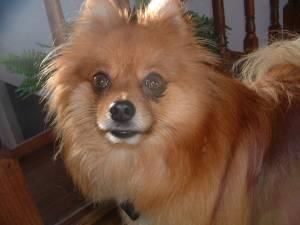
pomeranian